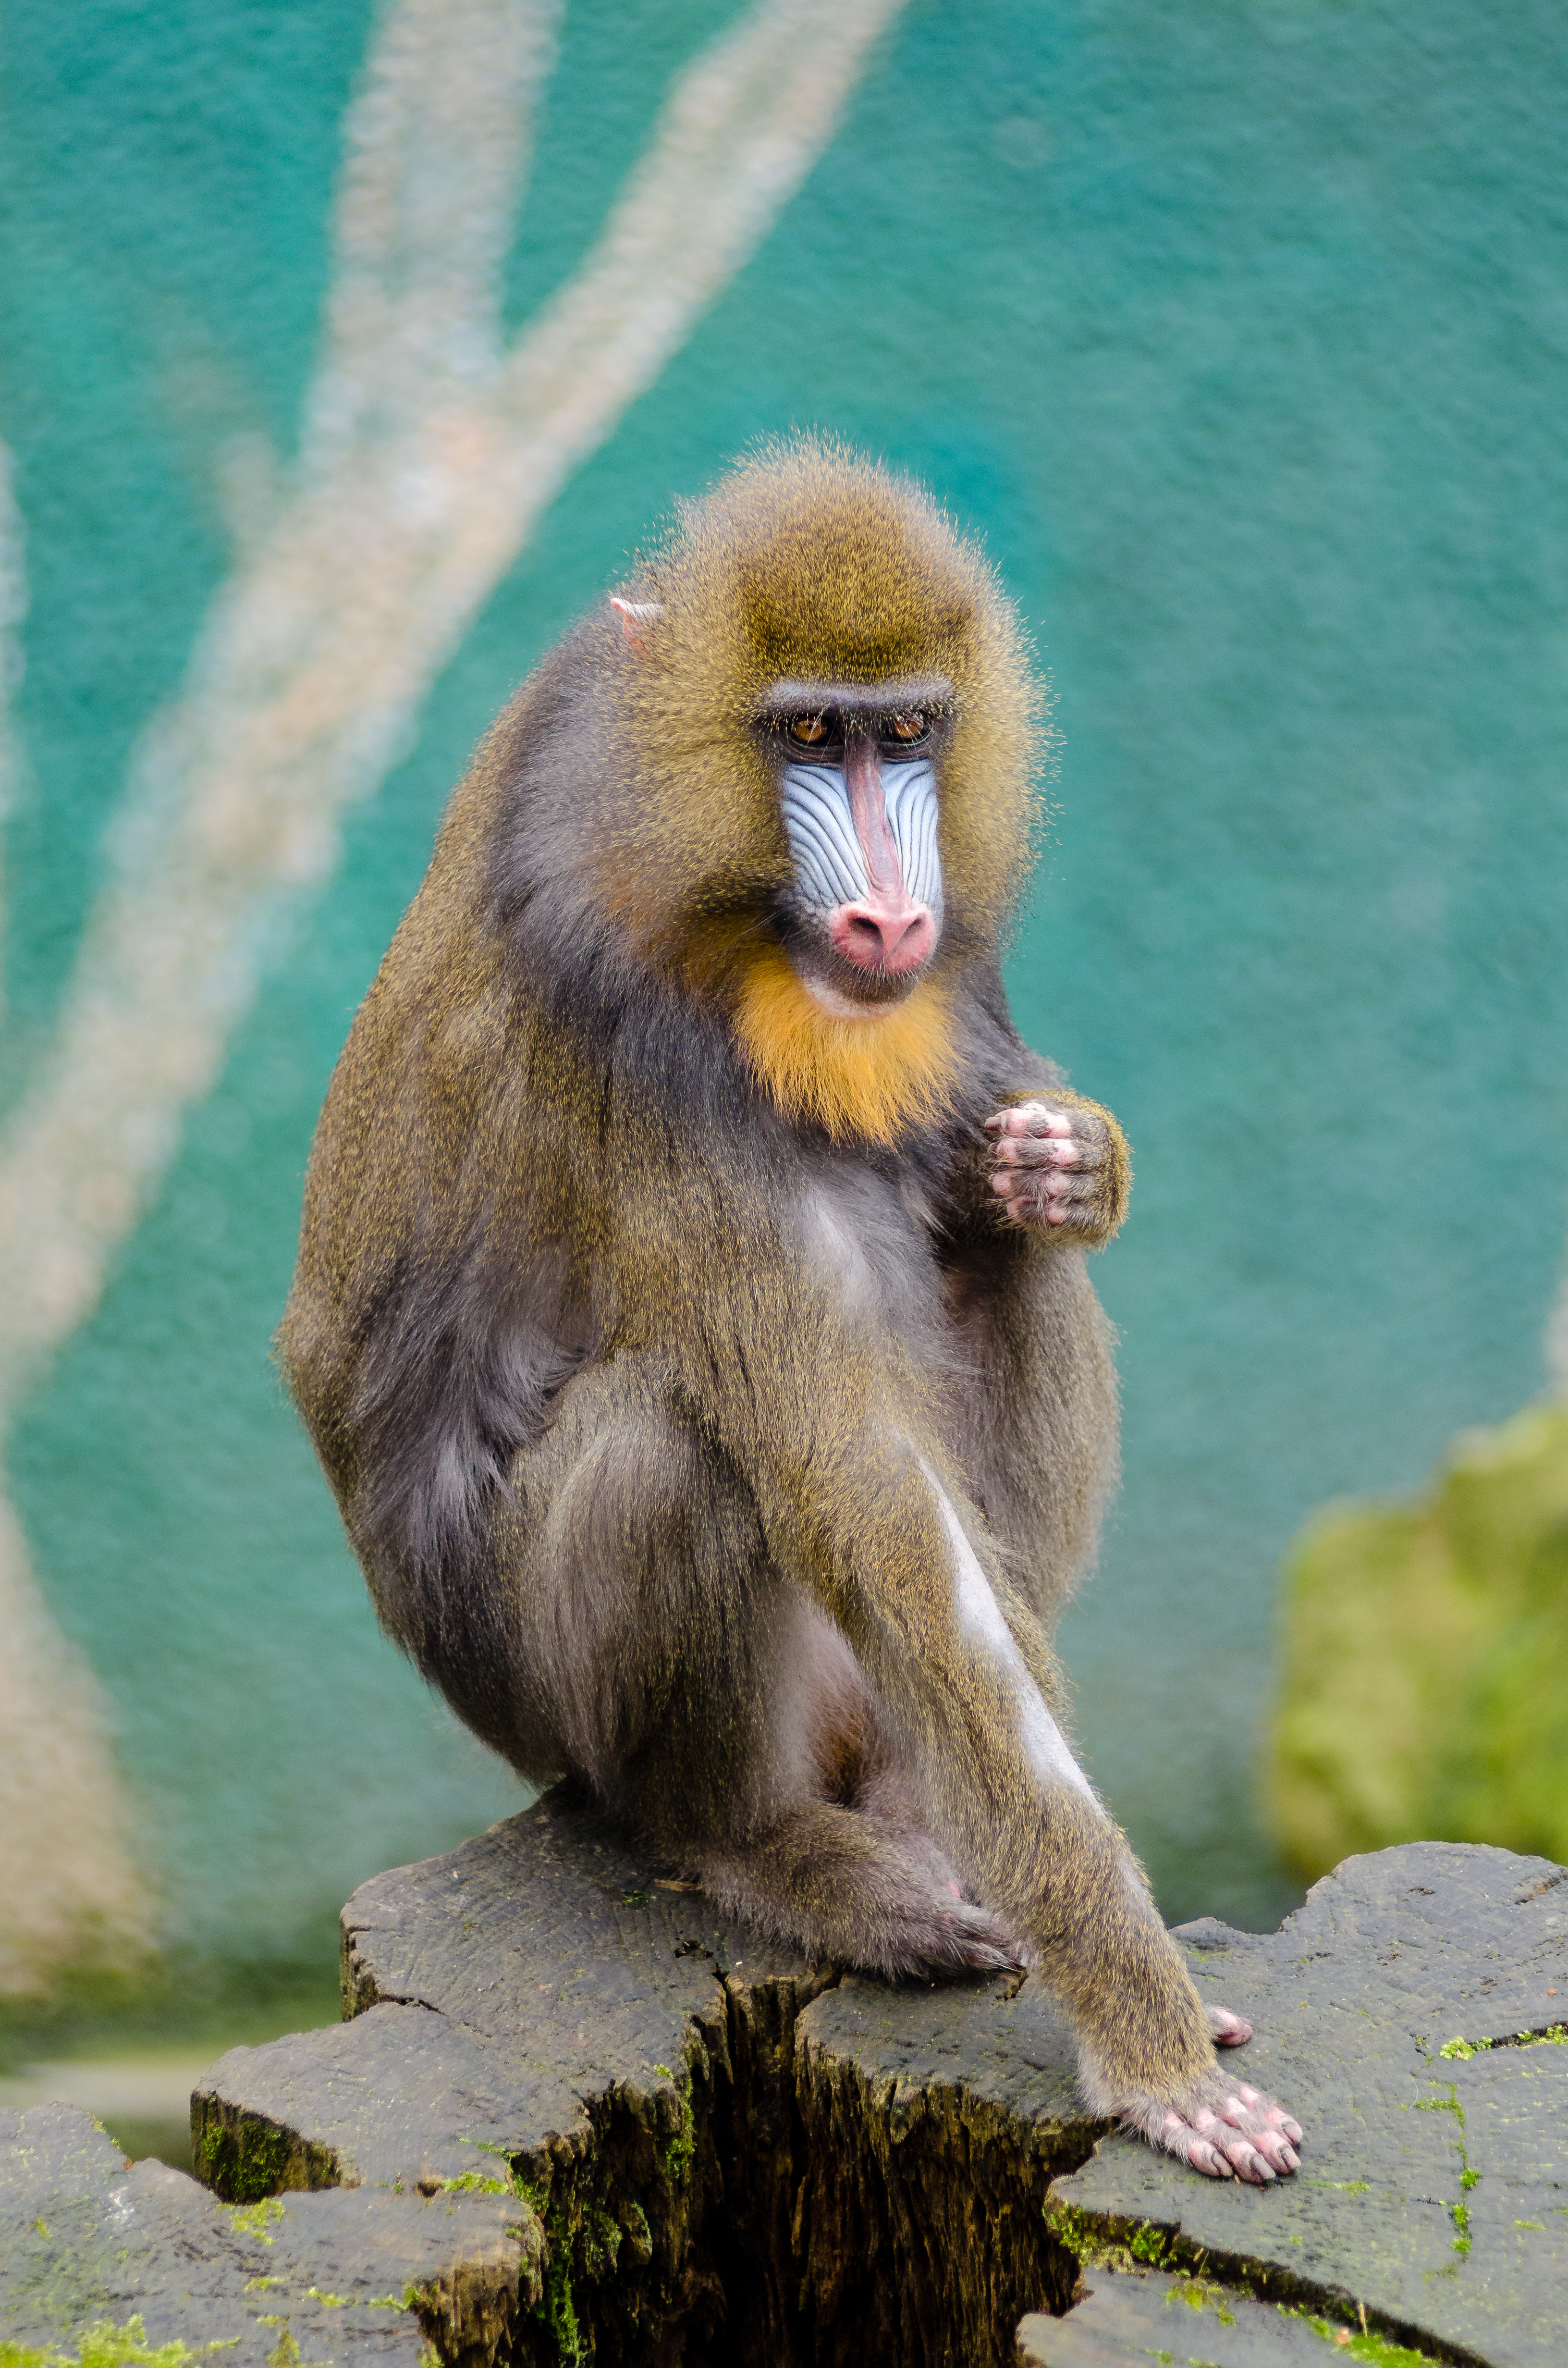
nature, bokeh, vintage, old, female, wildlife, zoo, fur, portrait, red, lens, mammal, nikon, monkey, fauna, primate, world, drill, baboon, furry, vertebrate, germany, deutschland, natur, tier, fell, sphinx, d7000, tierpark, weiblich, pelz, pelzig, iucn, list, vulnerable, mandrill, affe, mandril, weibchen, objektiv, cercopithecidae, superfotos, mandrillus, mandryl, spitzenfotos, barwnolicy, macaque, r hol c, tierportr t, old world monkey, japanese macaque, new world monkey, tufted capuchin